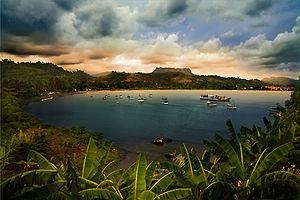
Baracoa est une ville et une municipalité de la province de Guantánamo à l’extrémité orientale de Cuba. Cette colonie fut fondée le 15 août 1511 par le conquistador Diego Velázquez de Cuéllar sous le nom de Nuestra Señora de la Asunción de Baracoa, ce qui en fait tout à la fois la plus ancienne colonie espagnole de l'île, mais aussi la première capitale. Coupée du reste du monde pendant plusieurs siècles, Baracoa est accessible depuis 1960. Cette petite ville a gardé son charme colonial ainsi que son importance stratégique avec ses trois forts construits par les Espagnols au XVIIIᵉ siècle contre les attaques des corsaires.